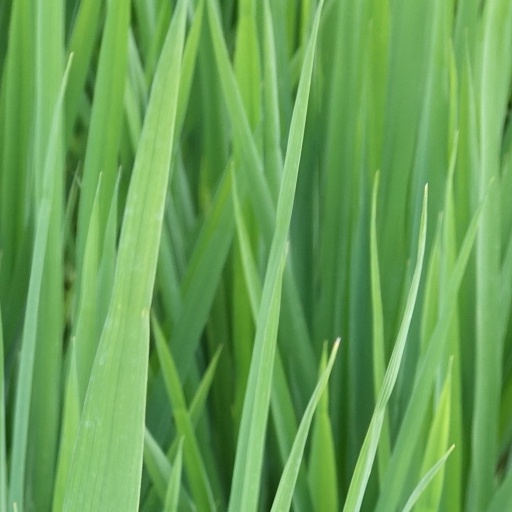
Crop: rice